Chicago school of economics

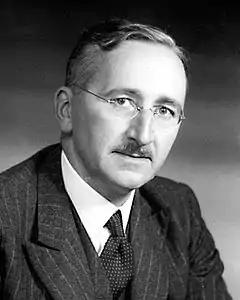
Nobel laureate Friedrich Hayek taught at the University of Chicago for over a decade; his ideas greatly influenced many Chicago economists.

Richard Posner (born 1939) is known primarily for his work in law and economics, though Robert Solow describes Posner's grasp of certain economic ideas as "in some respects... precarious". A federal appellate judge rather than an economist, Posner's main work, "Economic Analysis of Law" attempts to apply rational choice models to areas of law. He has chapters on tort, contract, corporations, labor law, but also criminal law, discrimination and family law. Posner goes so far as to say that: